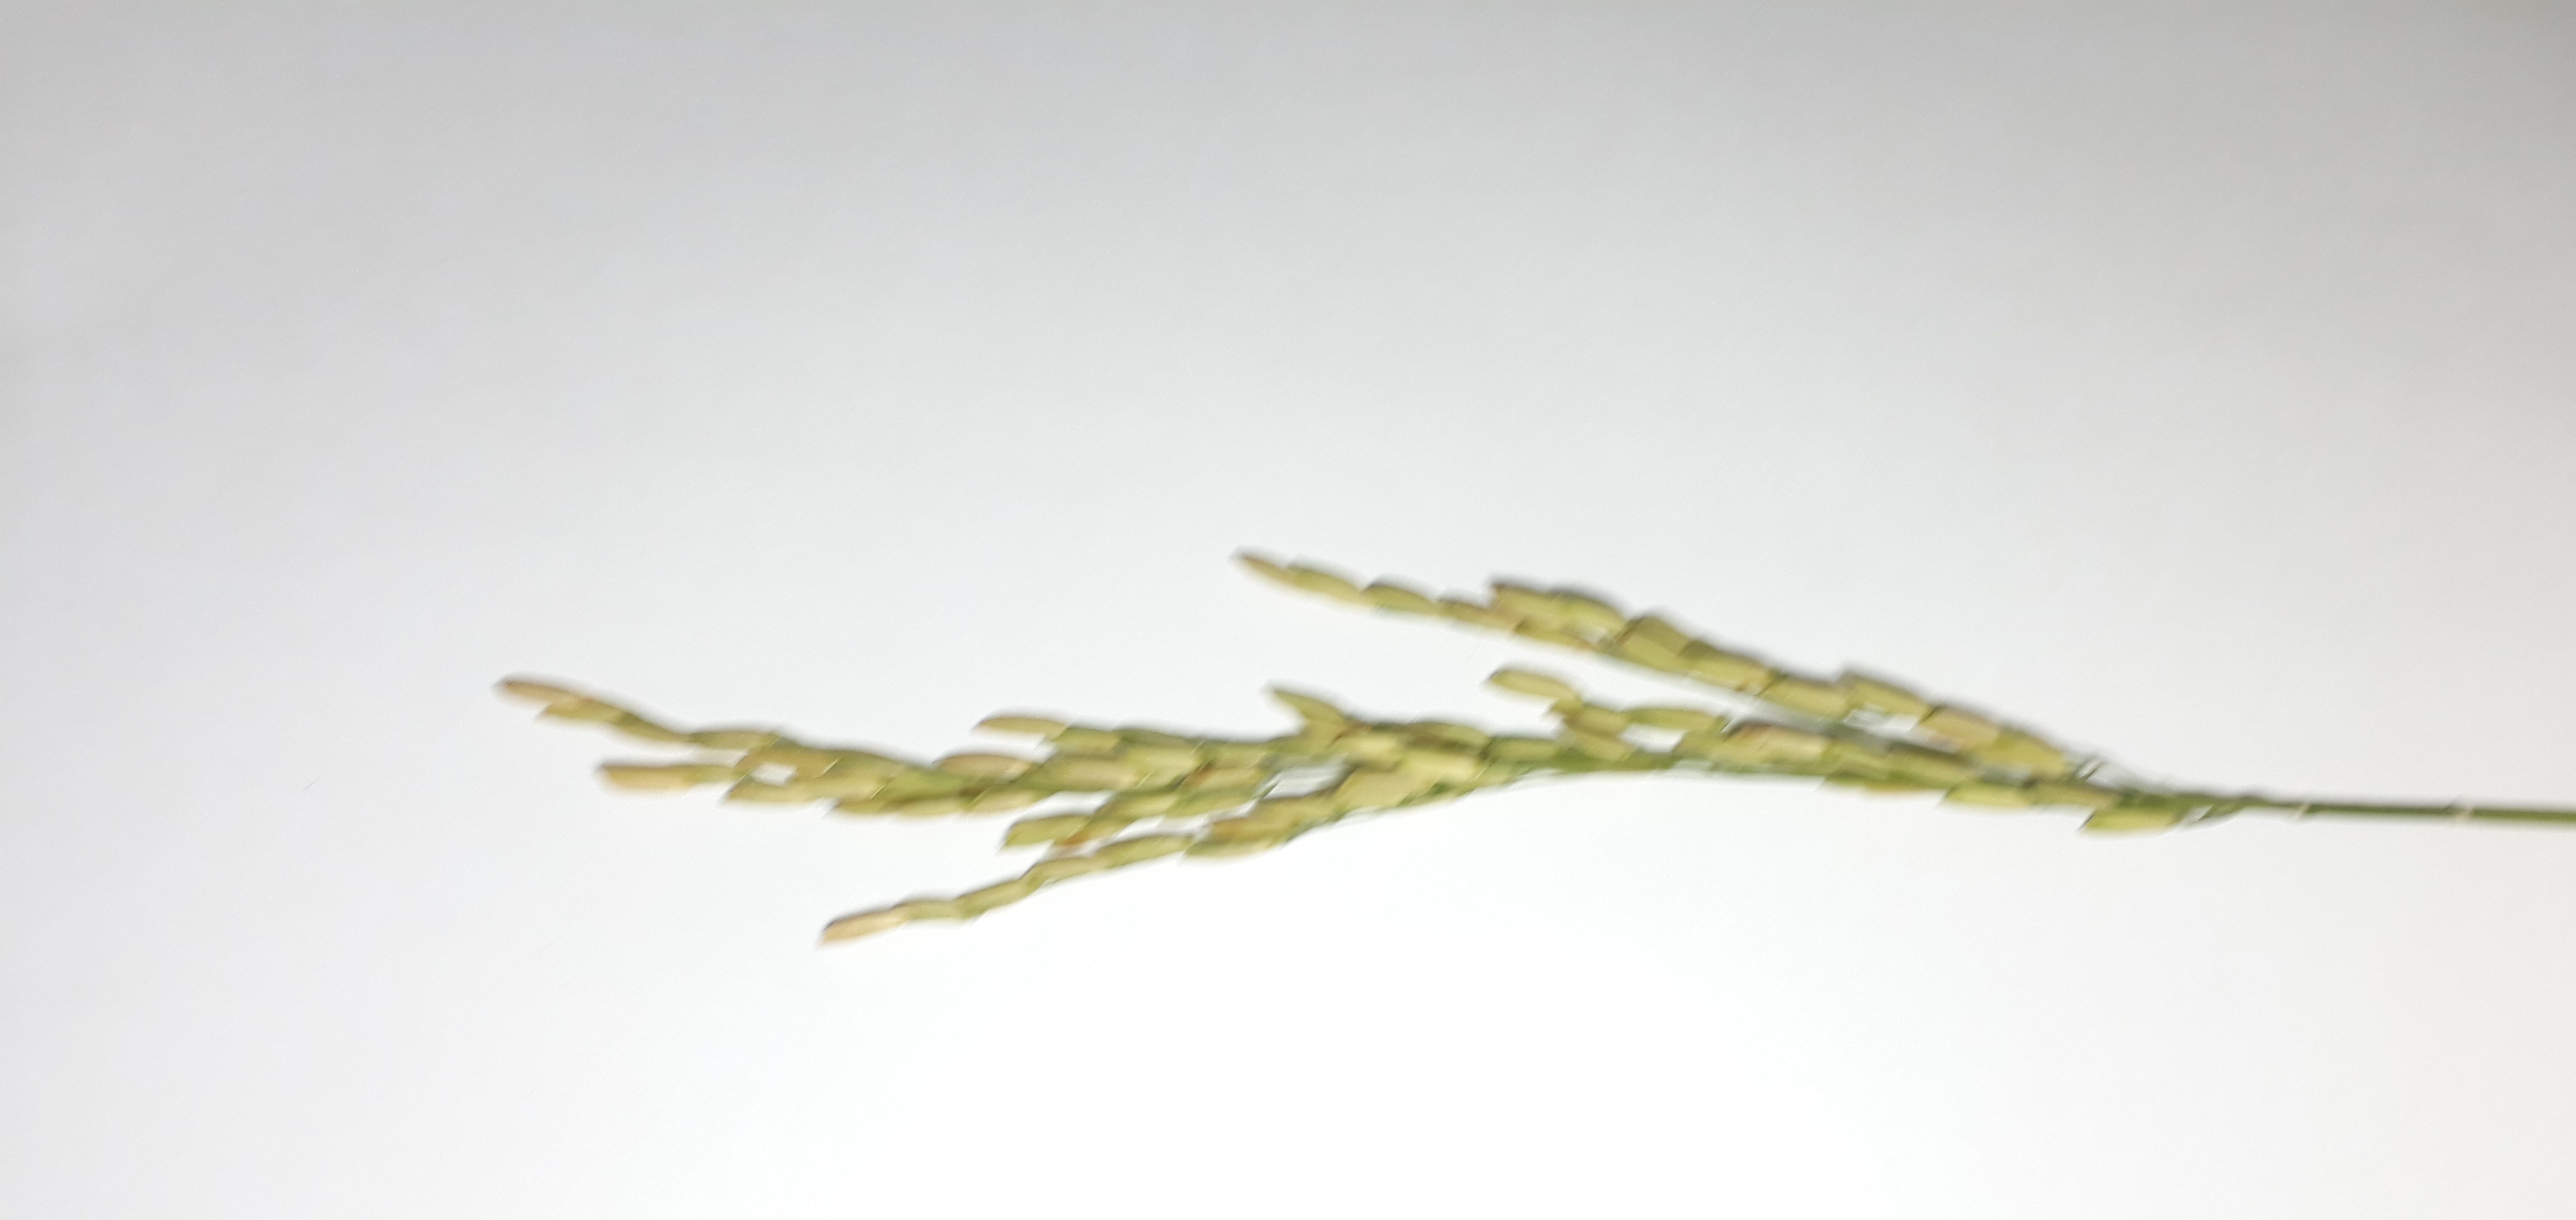
Label: Healthy